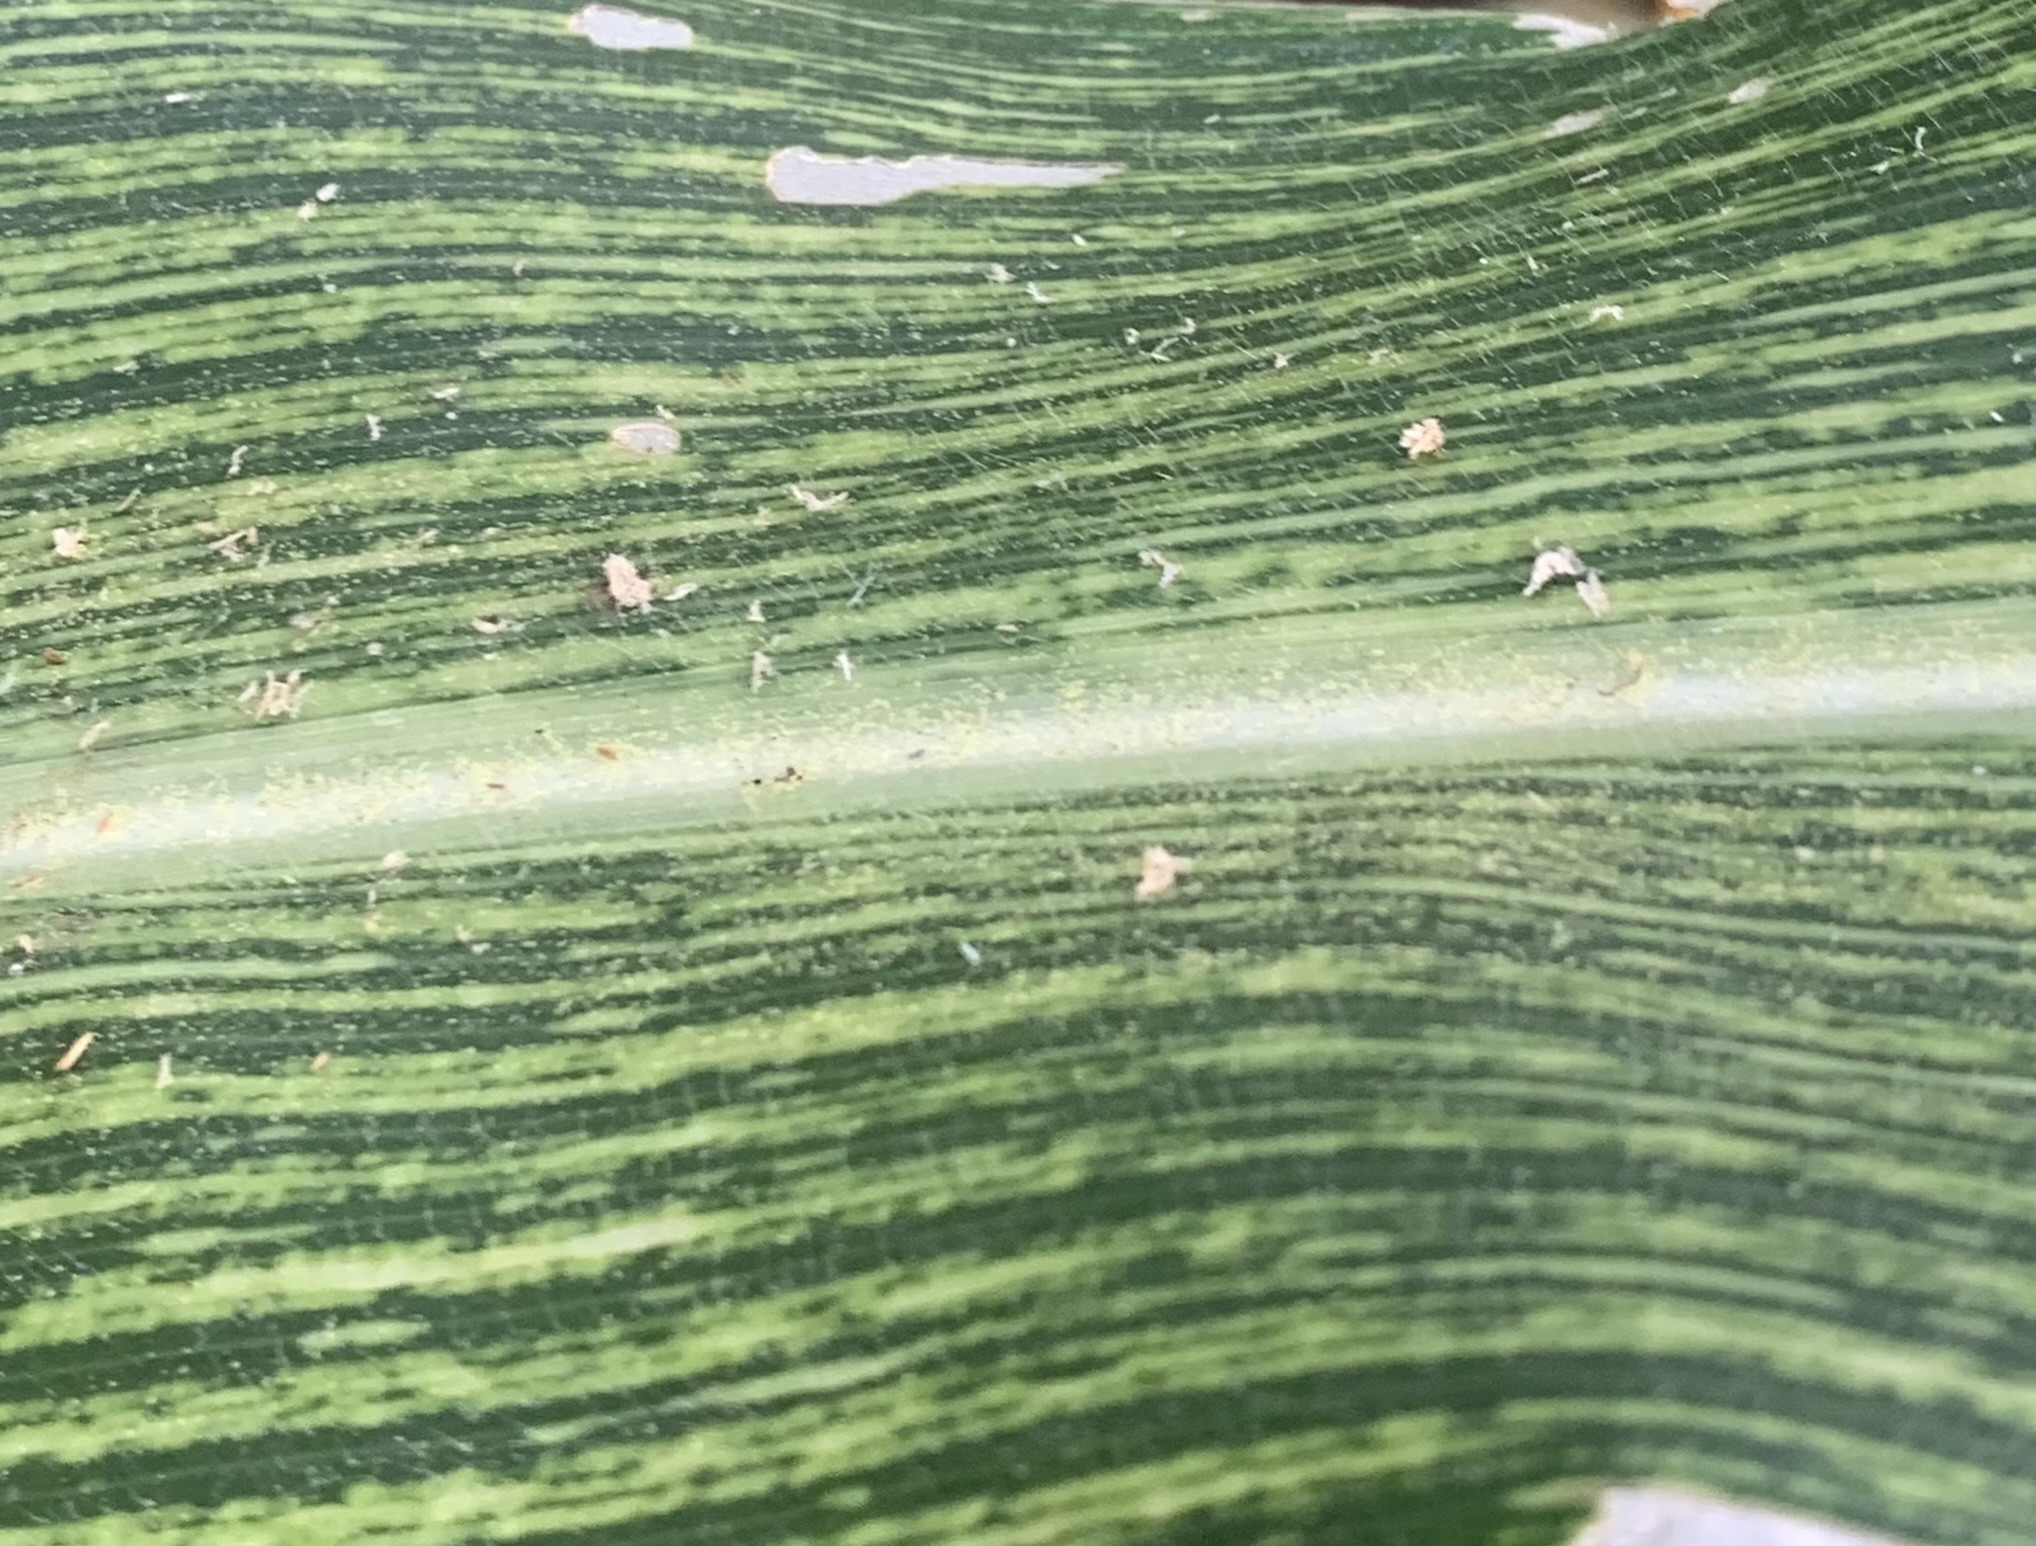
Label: MSV